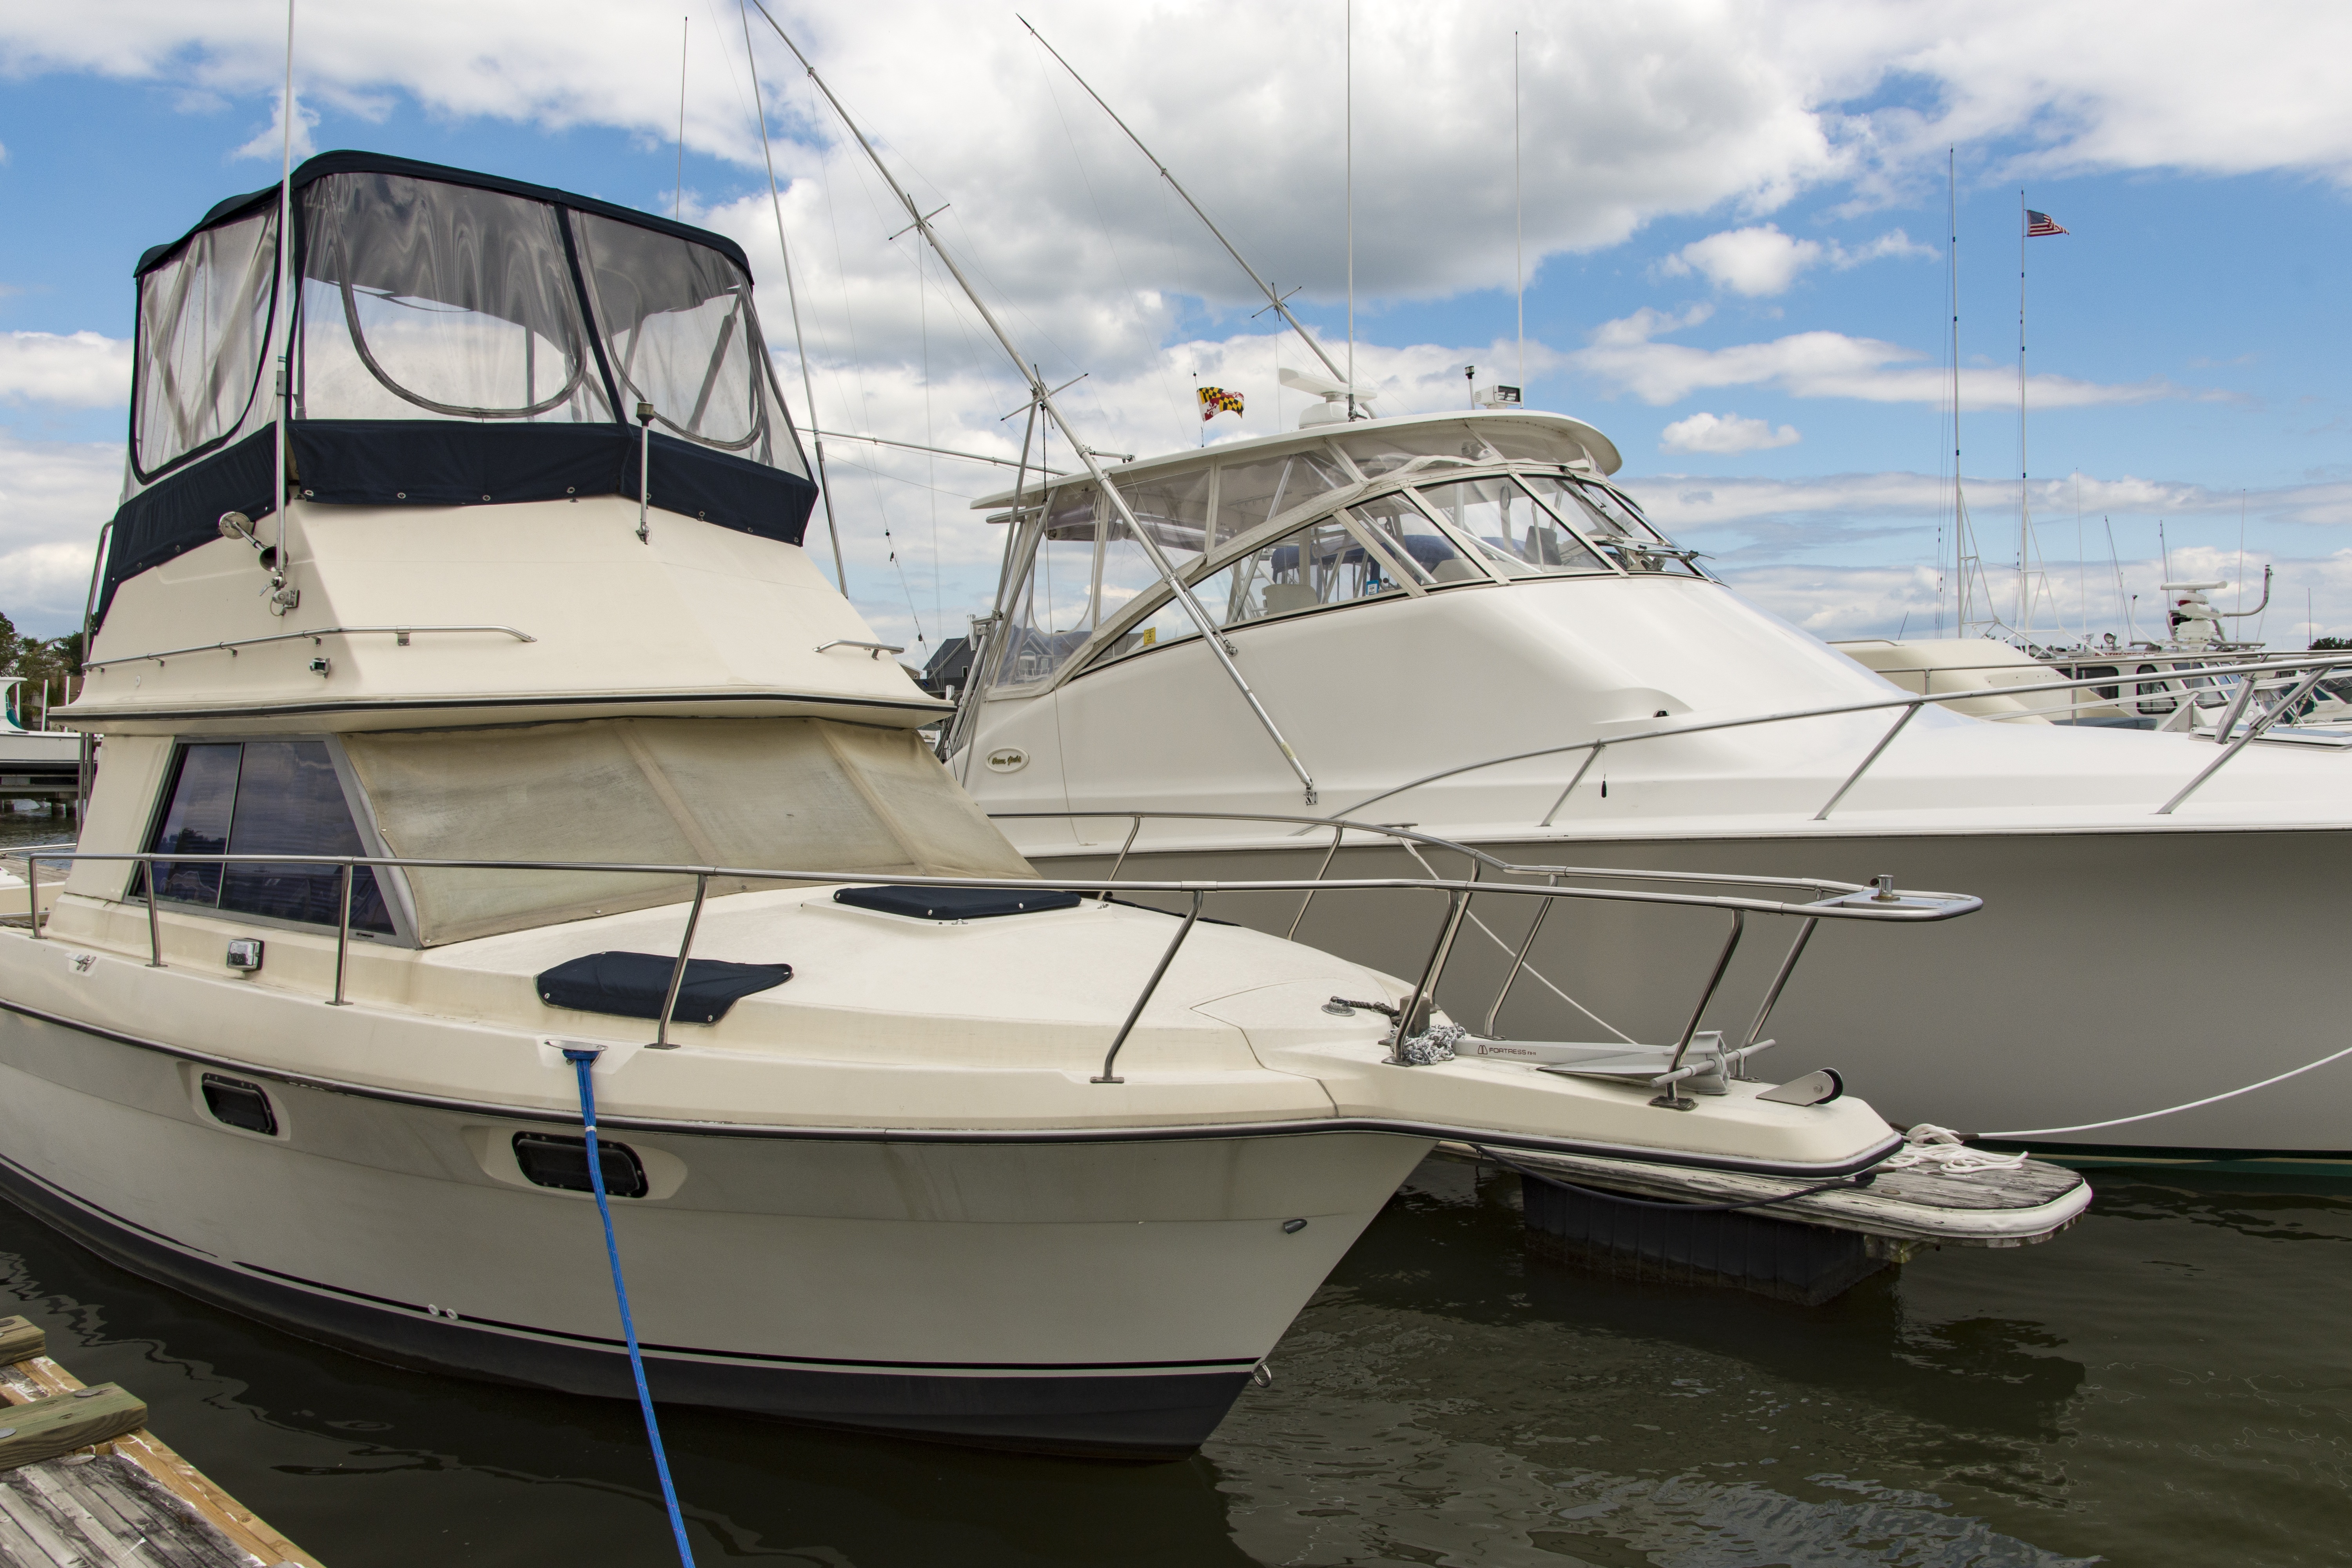
landscape, water, dock, sky, deck, boat, pier, ship, summer, vacation, travel, transport, vessel, vehicle, yacht, bay, harbor, marina, tourism, sailboat, motorboat, boats, watercraft, ecosystem, fishing vessel, skiff, patrol boat